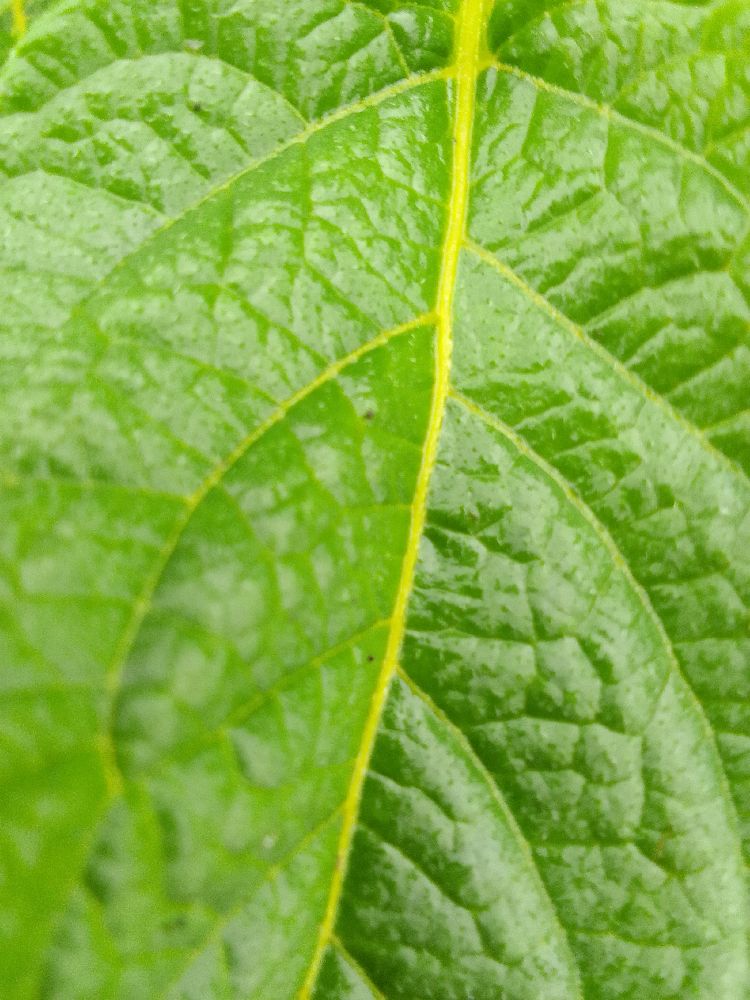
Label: Healthy